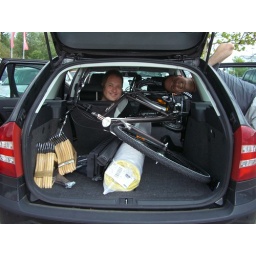
It took us a few mins to figure out how to get the bike in the car